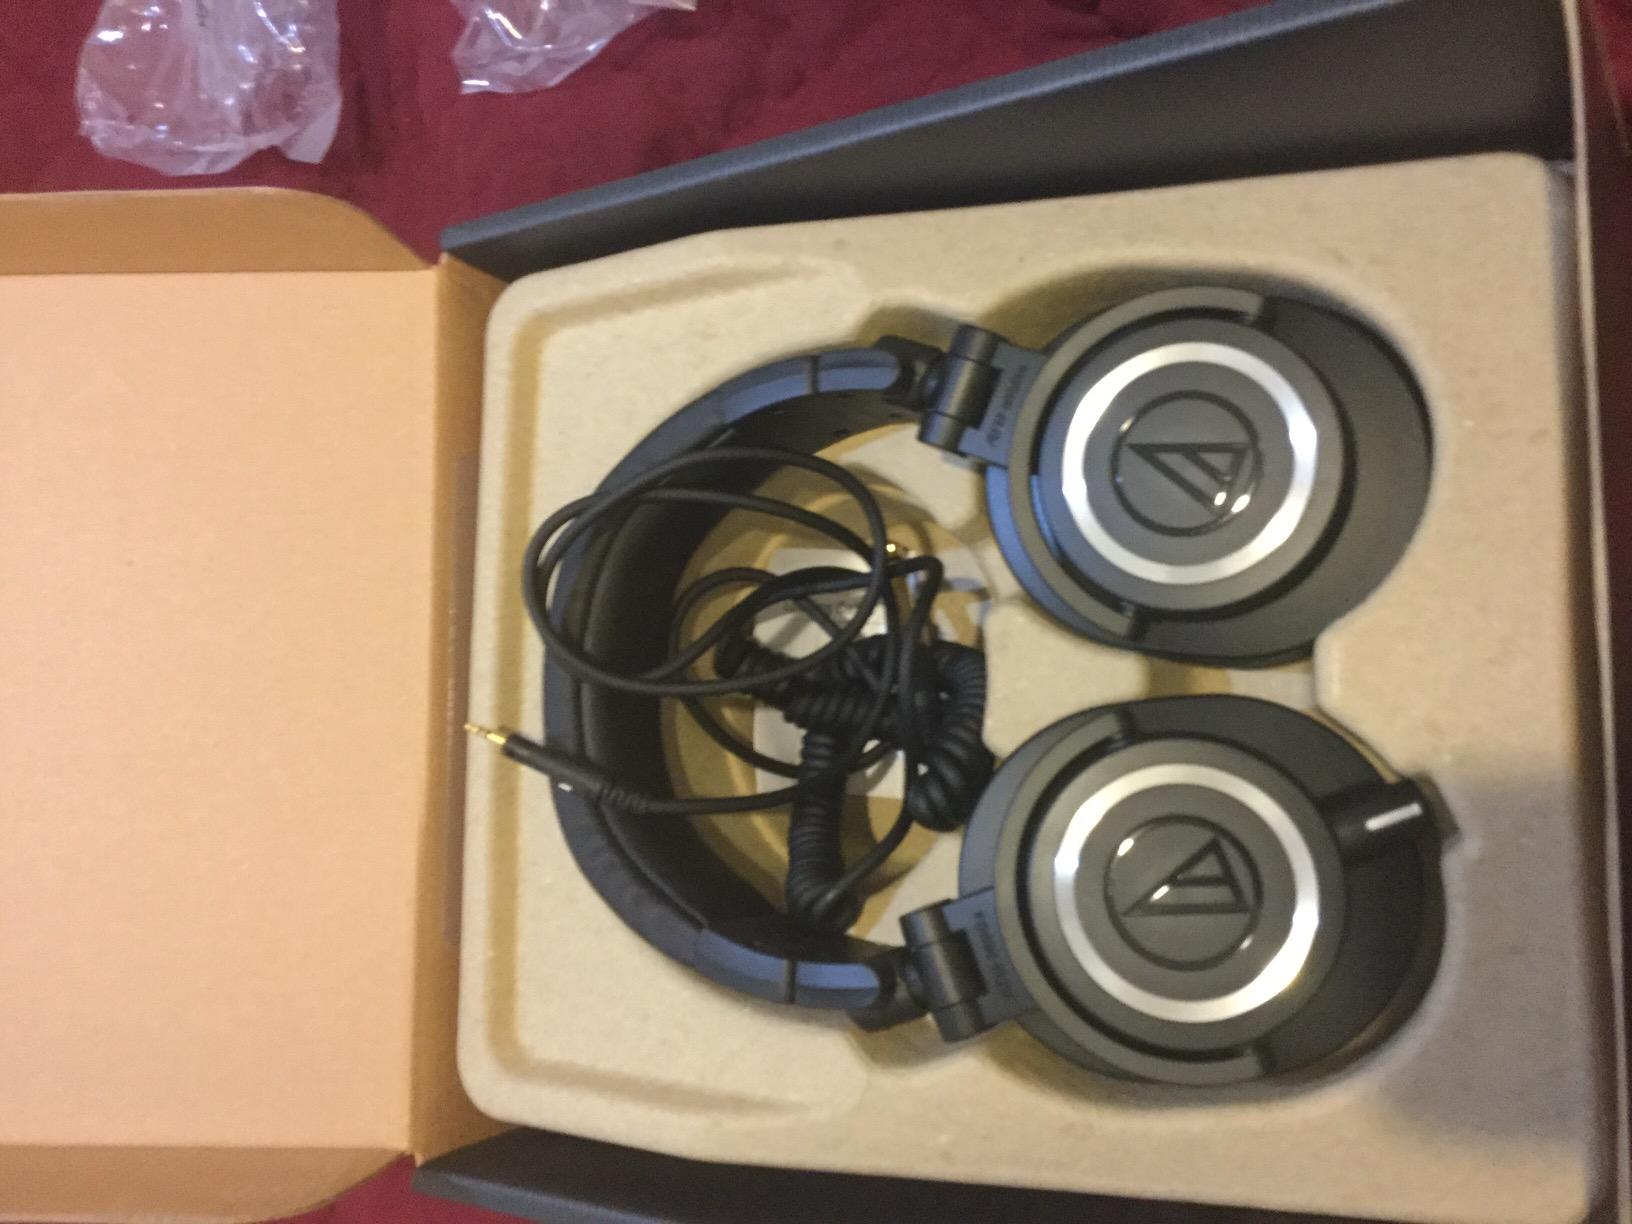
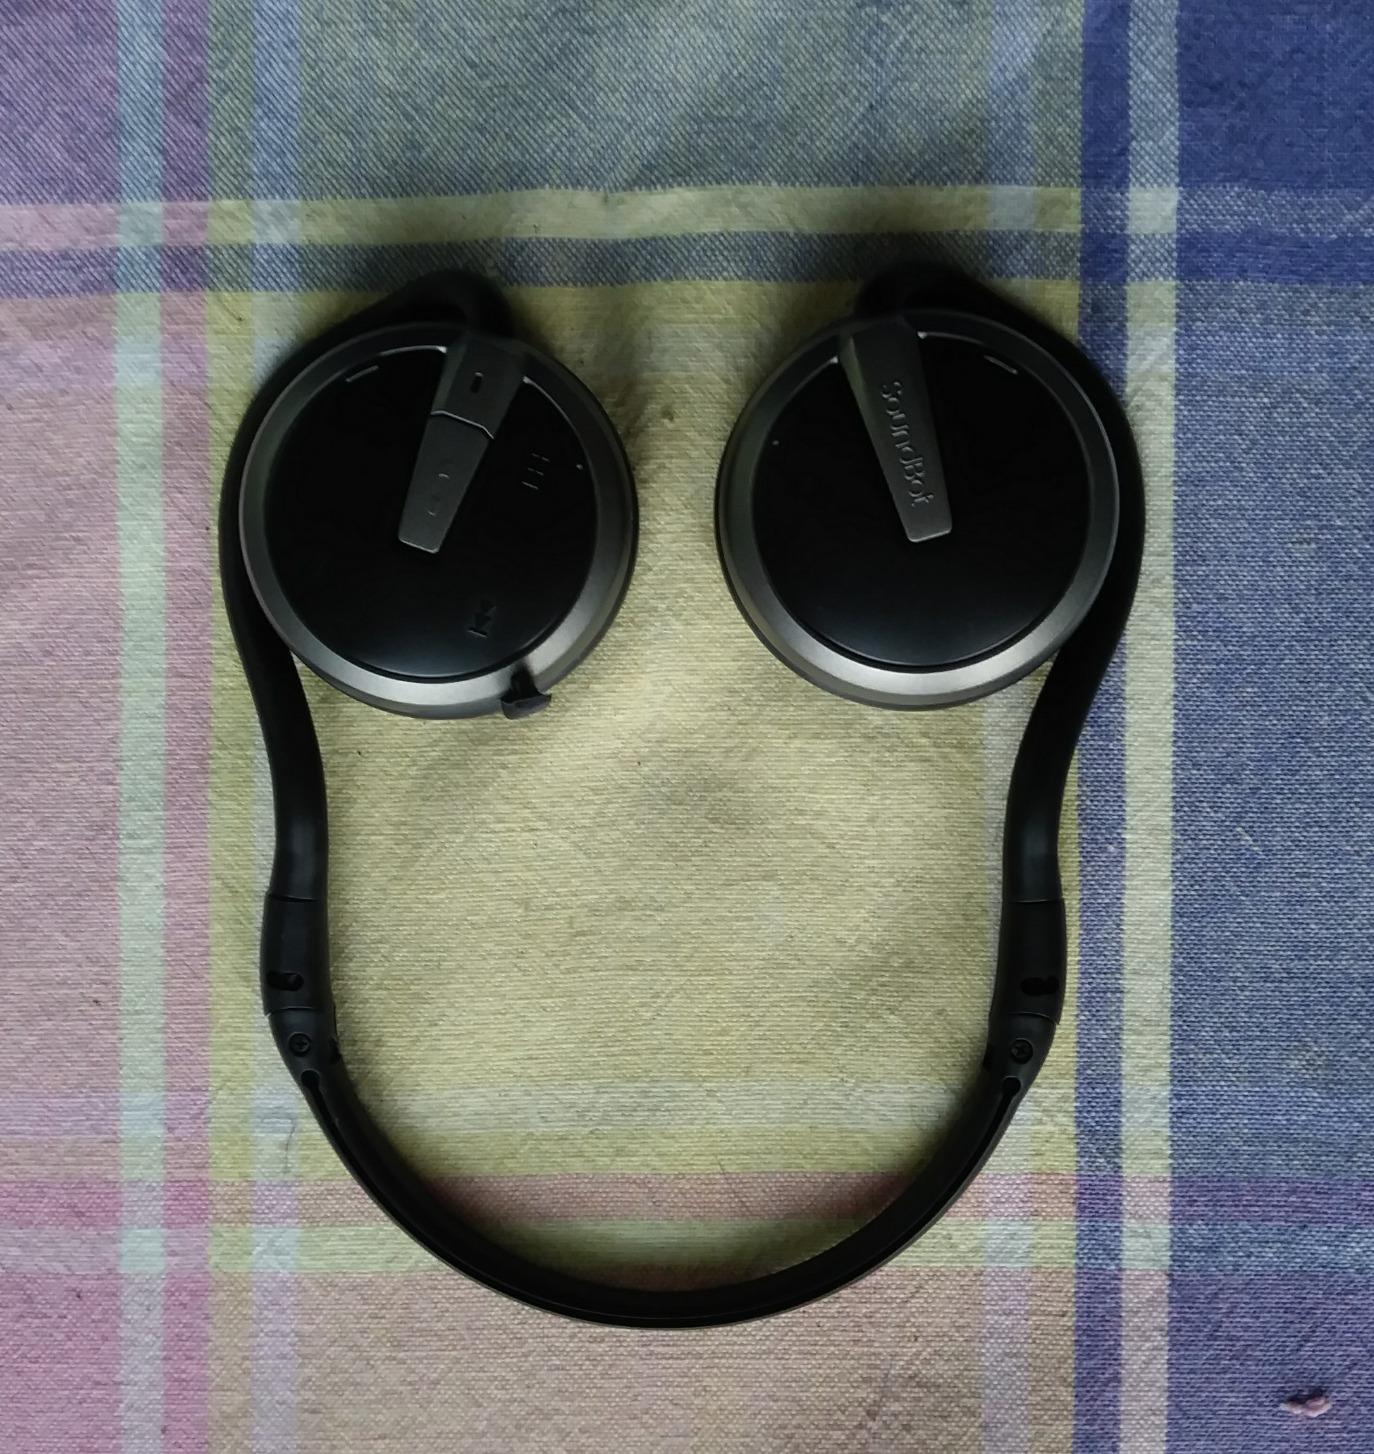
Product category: headphones
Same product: no